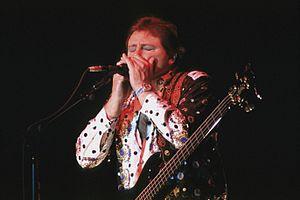
Gregory Stuart Lake, dit Greg Lake, est un musicien britannique, né le 10 novembre 1947 à Poole dans le Dorset et mort le 7 décembre 2016 à Londres. Guitariste, bassiste, chanteur, auteur-compositeur-interprète et producteur de disques. Il connaît le succès en tant que chanteur et bassiste du groupe rock progressif King Crimson en 1969 avant de rejoindre le supergroupe Emerson, Lake and Palmer l'année suivante avec lequel il joue aussi la guitare. Il remplace le bassiste chanteur John Wetton au sein du groupe Asia pour une courte période. Il publie également deux albums studio ainsi que des singles en solo.